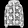
Label: Coat